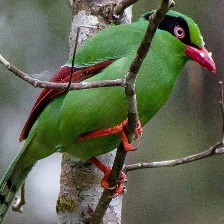
Species: GREEN MAGPIE
Scientific name: CISSA CHINENSIS
ImageNet parent category: magpie